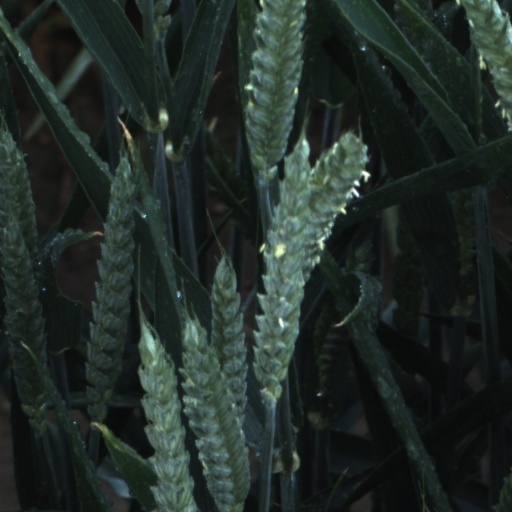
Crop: wheat